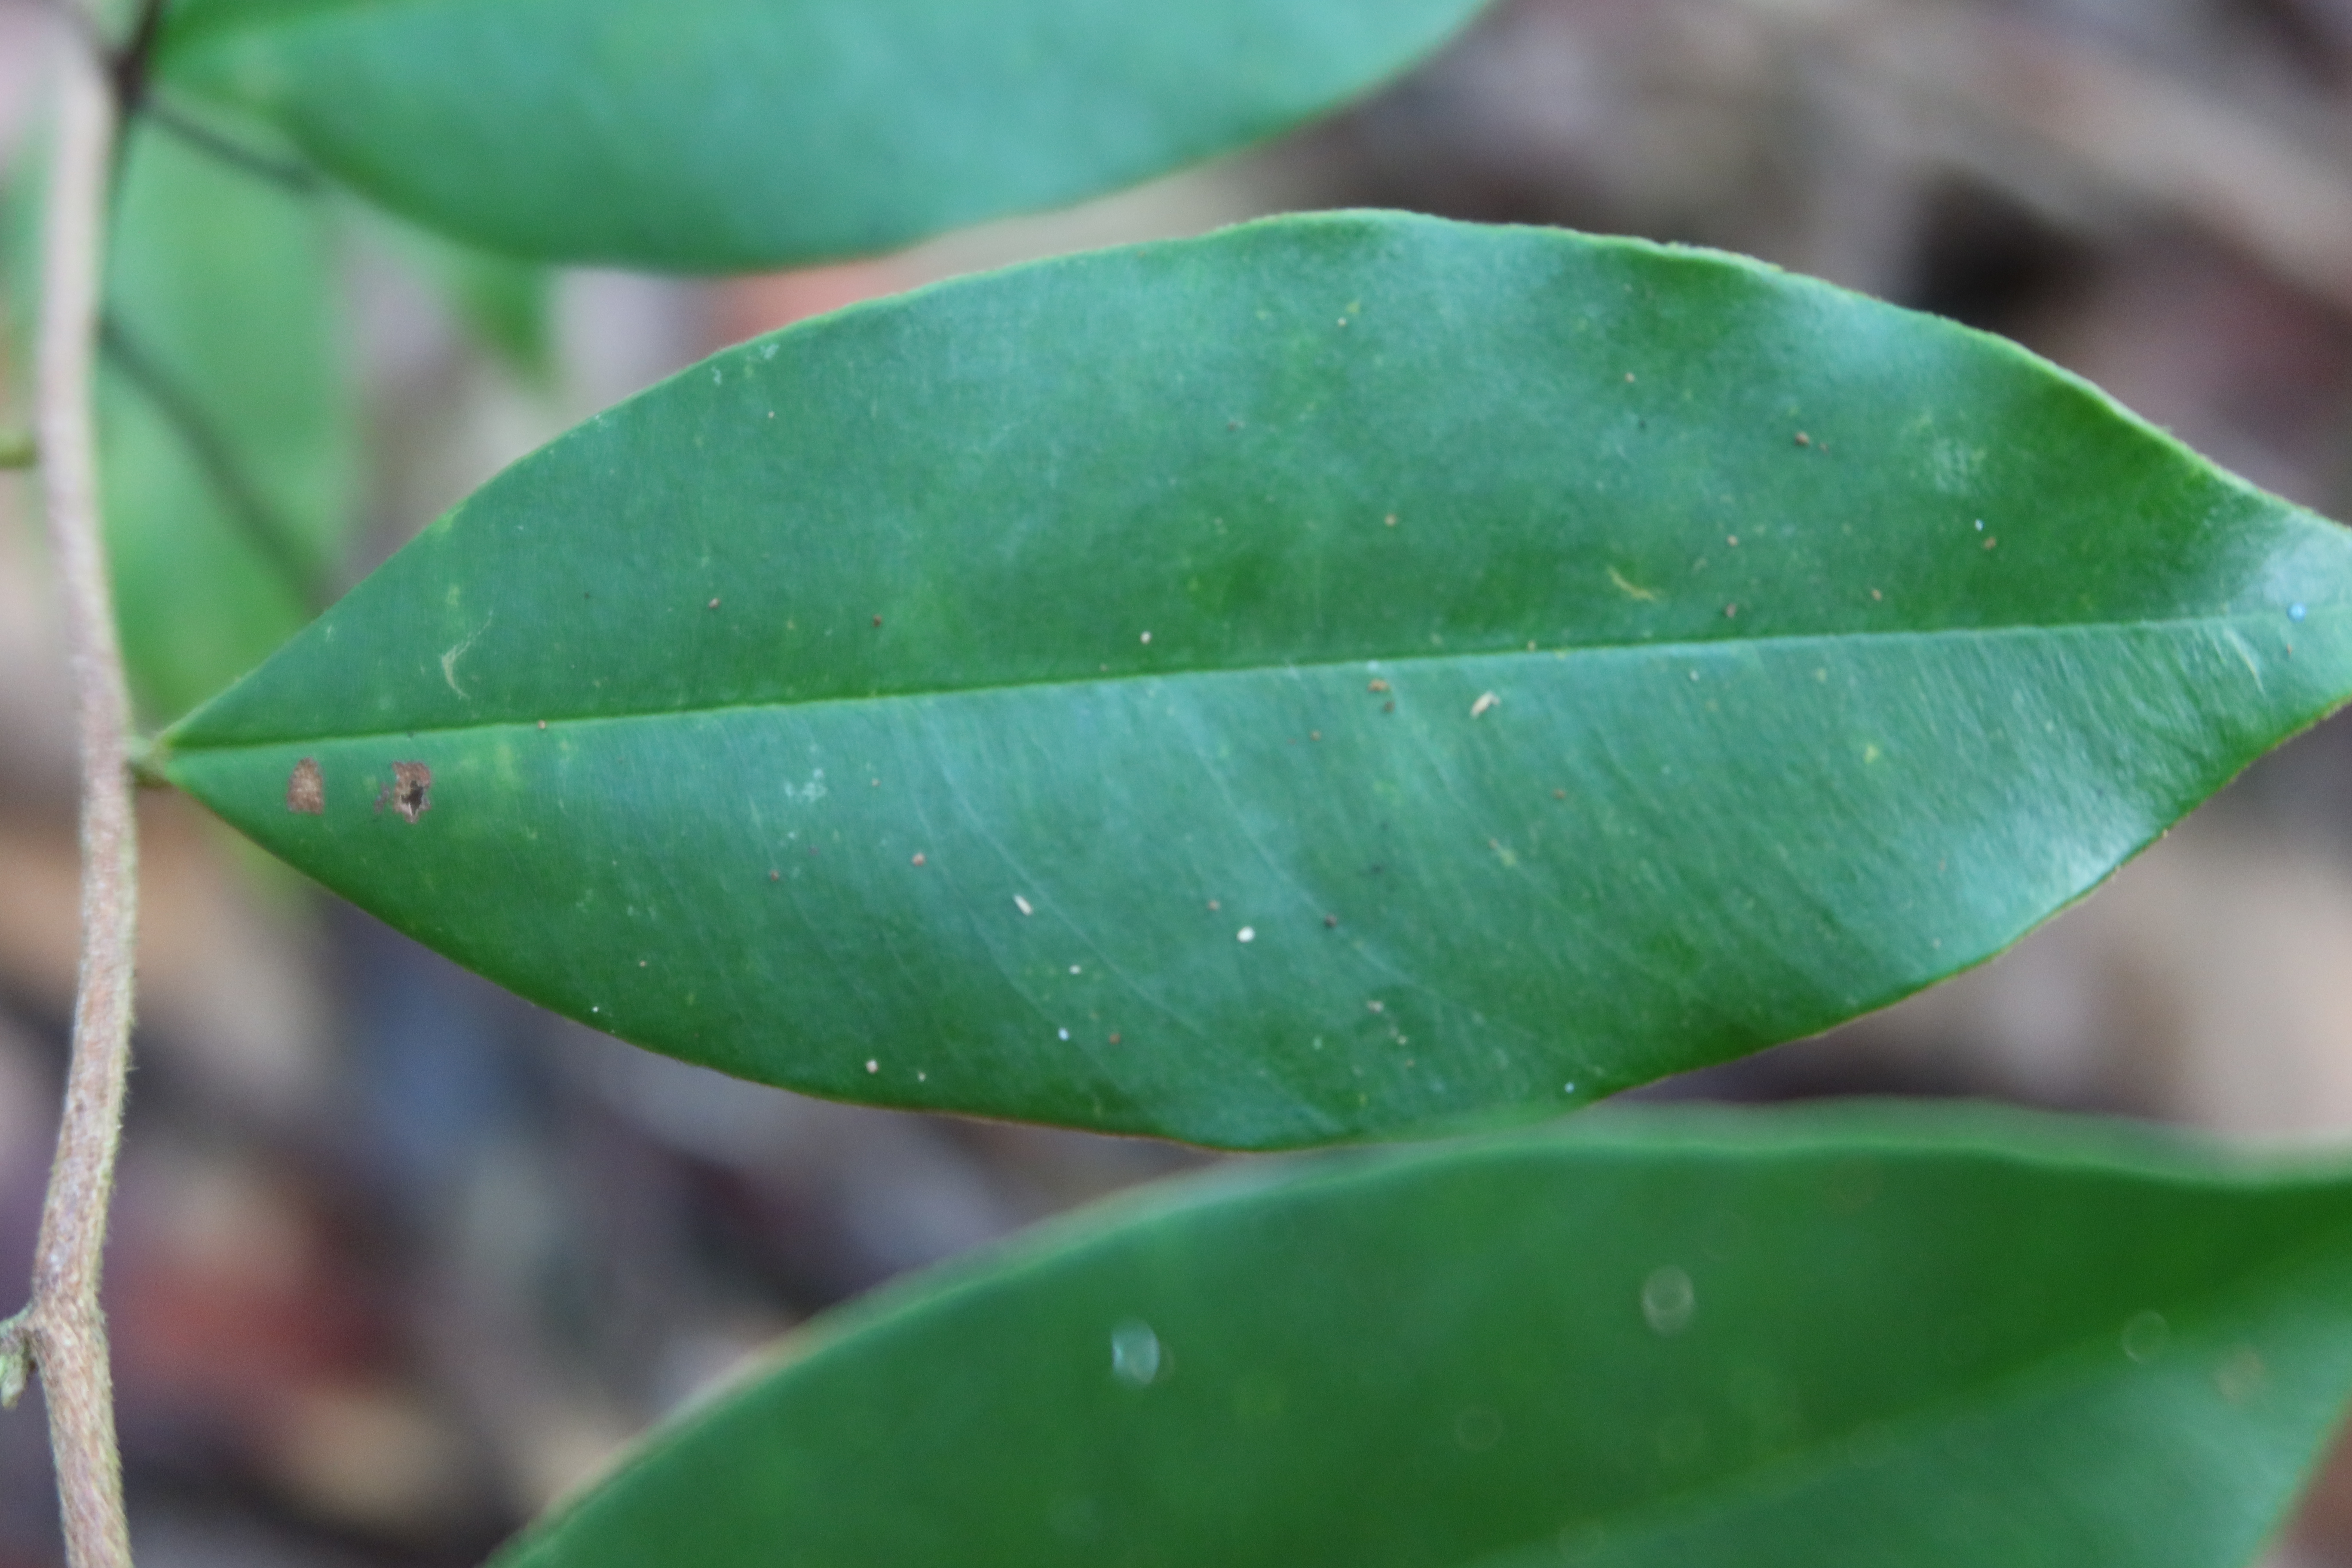
Label: Brown spots